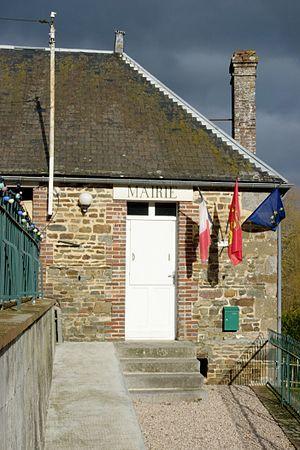
La Mairie, Les Isles-Bardel, Calvados.
Les Isles-Bardel est une commune française, située dans le département du Calvados en région Normandie, peuplée de 64 habitants.